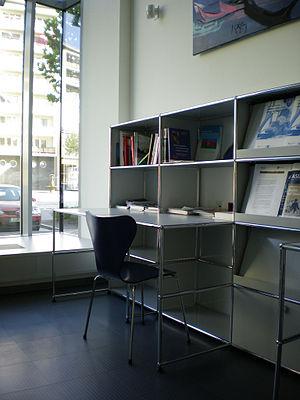
USM Haller est le nom donné au mobilier de renommée internationale du fabricant suisse USM U. Schärer Soehne basé à Münsingen, dans le canton de Berne. L'entreprise est spécialisée dans les systèmes d'aménagement pour l’habitat et l’espace professionnel et tient ses initiales du nom de son fondateur Ulrich Schärer et de son village natal Münsingen. Le système de mobilier modulaire a été conçu en 1963 par le petit-fils du fondateur de la société Ulrich Schärer, Paul Schärer, et l'architecte suisse Fritz Haller. USM Haller est une référence du design moderne et a intégré en 2001 la collection permanente du Museum of Modern Art à New York.